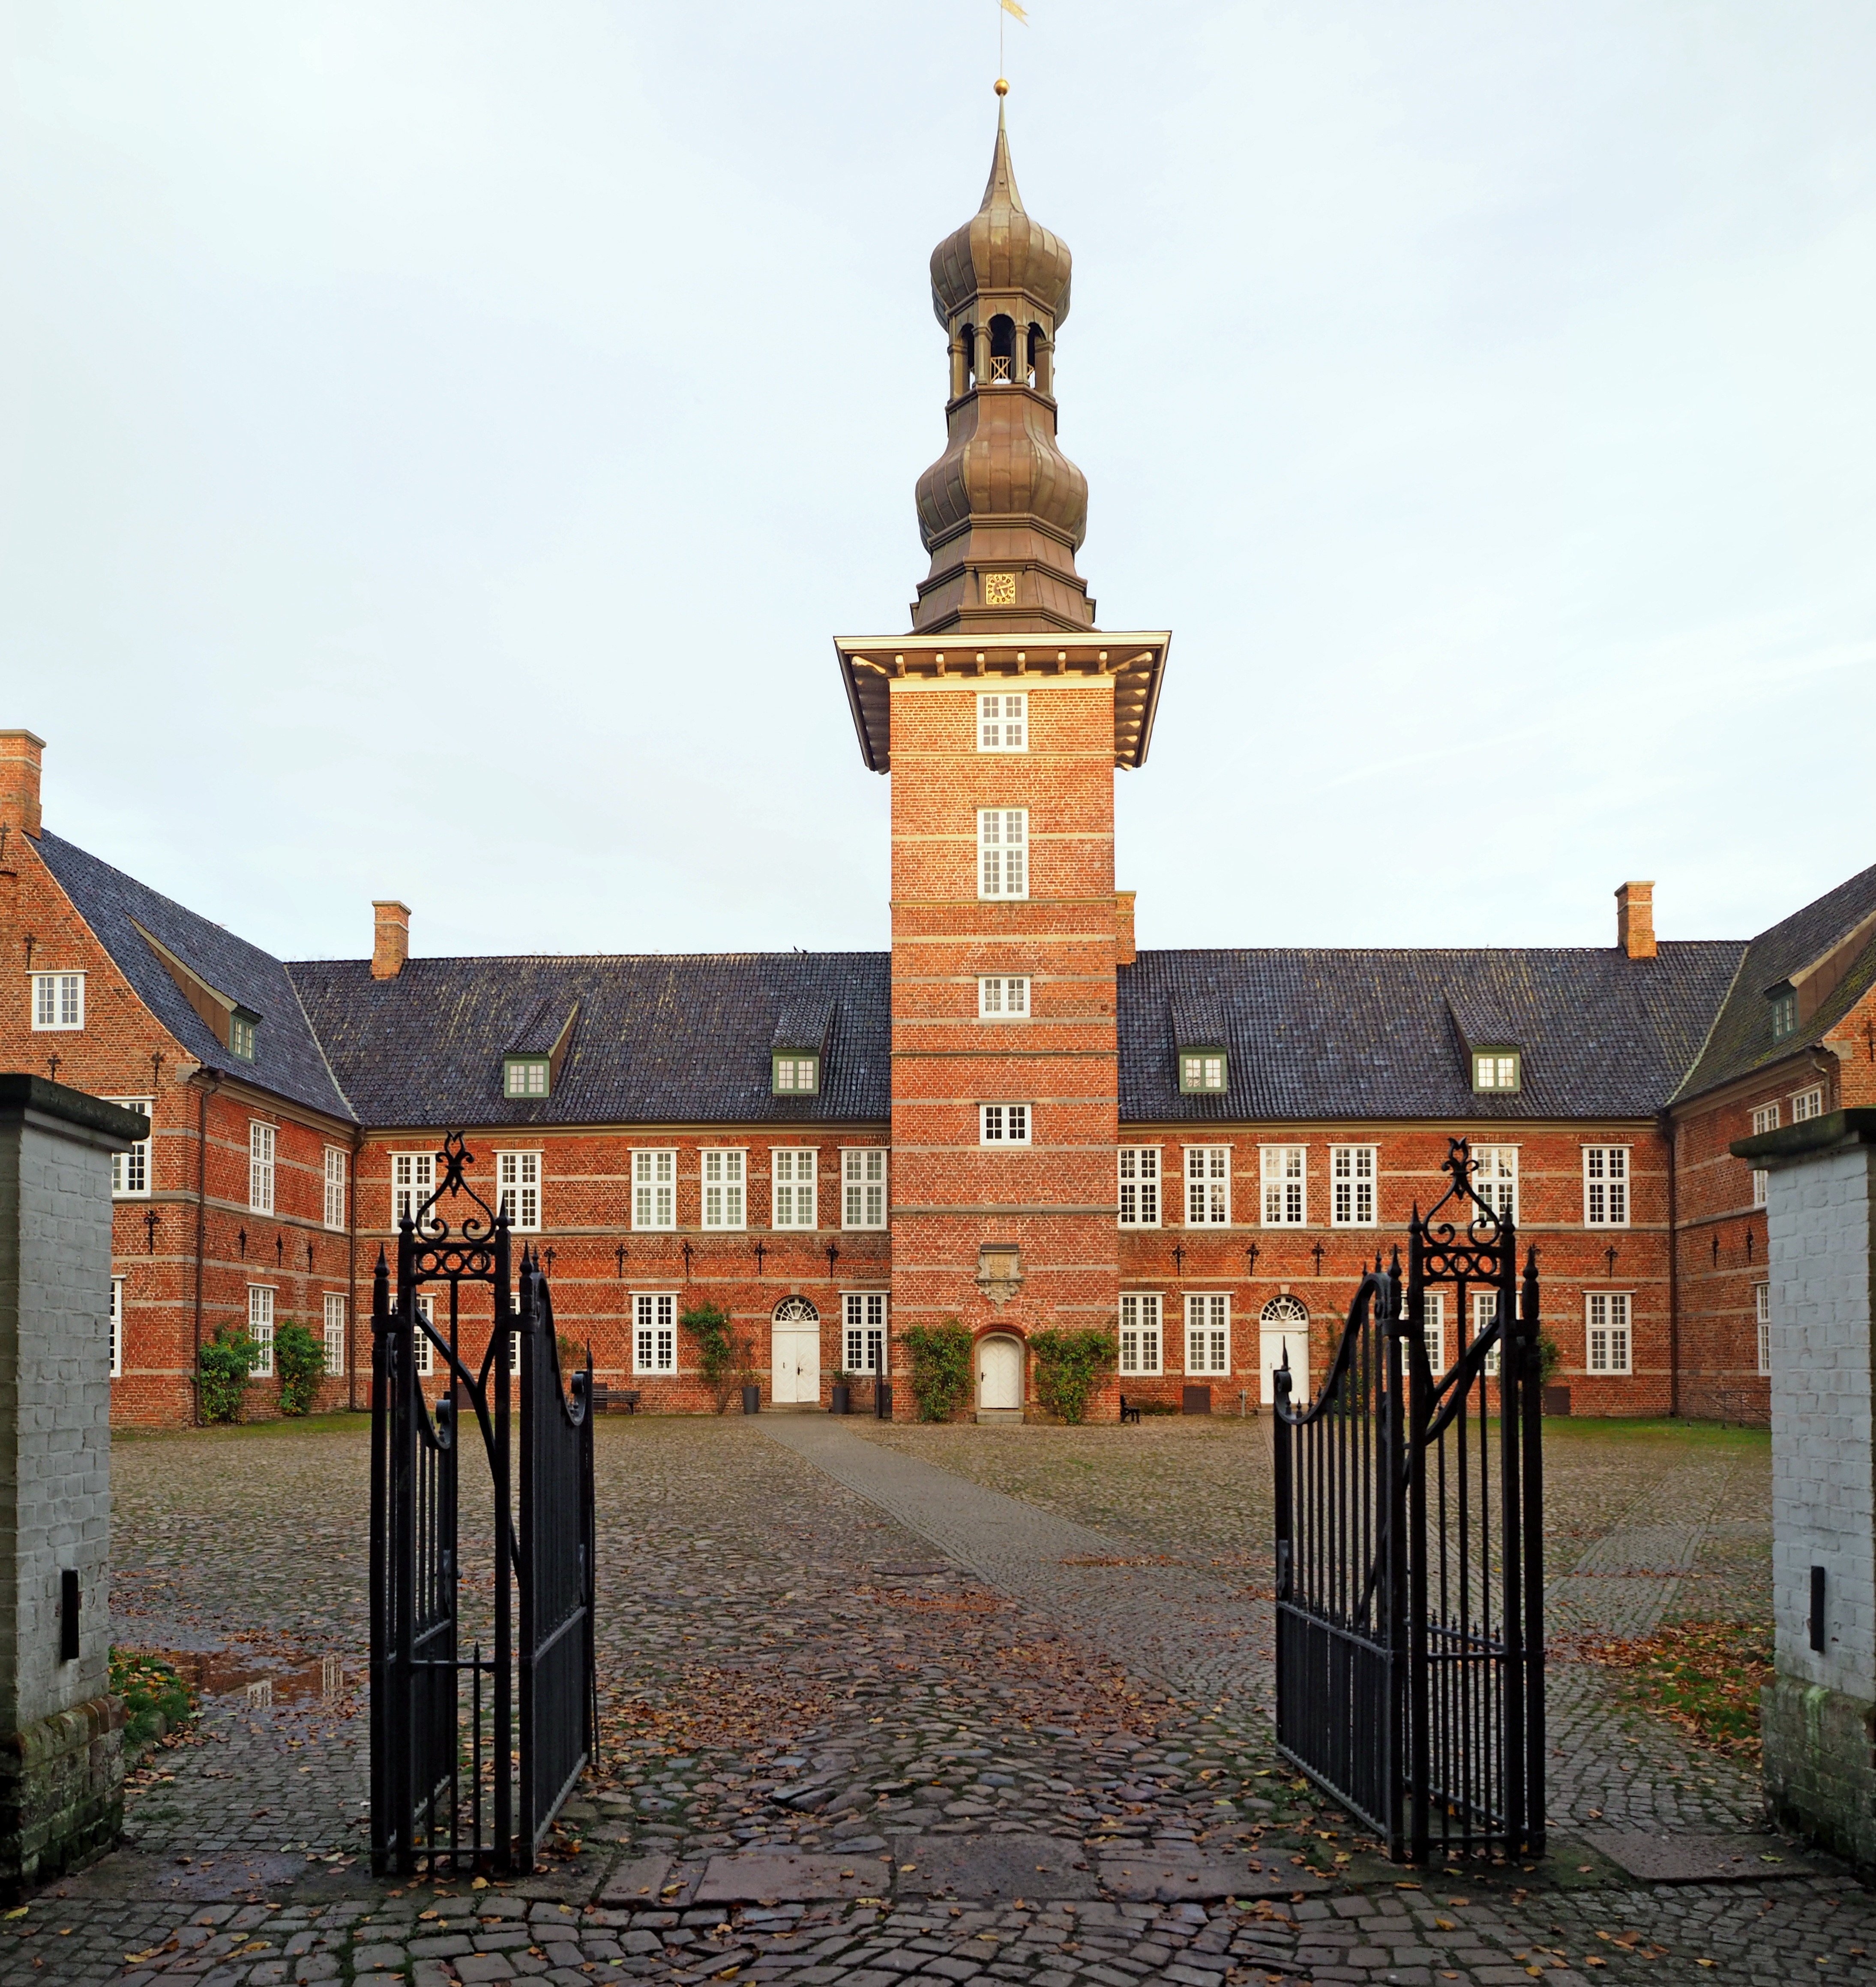
architecture, building, tower, castle, landmark, chapel, place of worship, monastery, estate, mecklenburg, nordfriesland, castle tower, husum, husum castle, dutch renaissance, schlossmuseum, rotstein